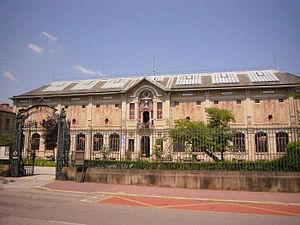
Musée de la Porcelaine Adrien Dubouché (Limoges, France)
Le Limousin est une ancienne région administrative, issue d'une région historique et culturelle française et qui était composée des trois départements de la Corrèze, de la Creuse et de la Haute-Vienne. Elle est située en totalité dans la partie nord-ouest du Massif central. Ses habitants sont appelés les Limousins. En limousin elle se nomme Lemosin.